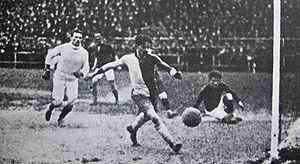
Finale de la fr:Coupe de France de football 1919-1920 entre fr:CA Paris et fr:Le Havre AC au fr:stade Bergeyre. Le défenseur havrais André Grivel sauve son gardien sous les yeux d'fr:Ernest Gravier, à droite.
La Coupe de France 1919-1920 a vu s'affronter 114 clubs à travers la France. Ce fut la 3ᵉ édition de la coupe de France, qui débuta avec un tour préliminaire le 2 novembre 1919 et s'acheva par la finale jouée au Stade Bergeyre à Paris le 9 mai 1920. Cette édition a vu gagner l'équipe du CA Paris.
Le football à Paris a débuté à la fin du XIXᵉ siècle et a été marqué par plusieurs rivalités.
La Coupe de France de football est une compétition de football à élimination directe, organisée annuellement par la Fédération française de football et ouverte à tous les clubs qui lui sont affiliés.
Ernest Gravier est un footballeur français né le 26 août 1892 à Montbeugny dans l’Allier et mort le 14 mars 1965 à Saint-Rémy-de-Provence. Il évolue au poste d'attaquant, d'intérieur ou d'arrière.
Cet article retrace l’histoire du football en France, depuis ses débuts vers 1880 jusqu'à la période actuelle.
Le Cercle athlétique de Paris-Charenton, abrégé en CAP-Charenton, est un club de football français fondé en 1896 sous le nom de Nationale de Saint-Mandé. Il emménage en 1905 au stade de Charentonneau à Maisons-Alfort, commune tout proche de Paris située dans le département de la Seine. Renommé en 1905 en Cercle Athlétique de Paris, c'est sous ce nom que le club obtient ses plus grands succès jusque dans les années 1920.